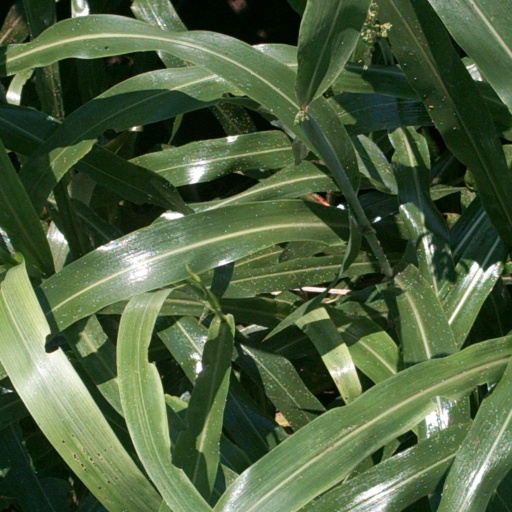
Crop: sorghum